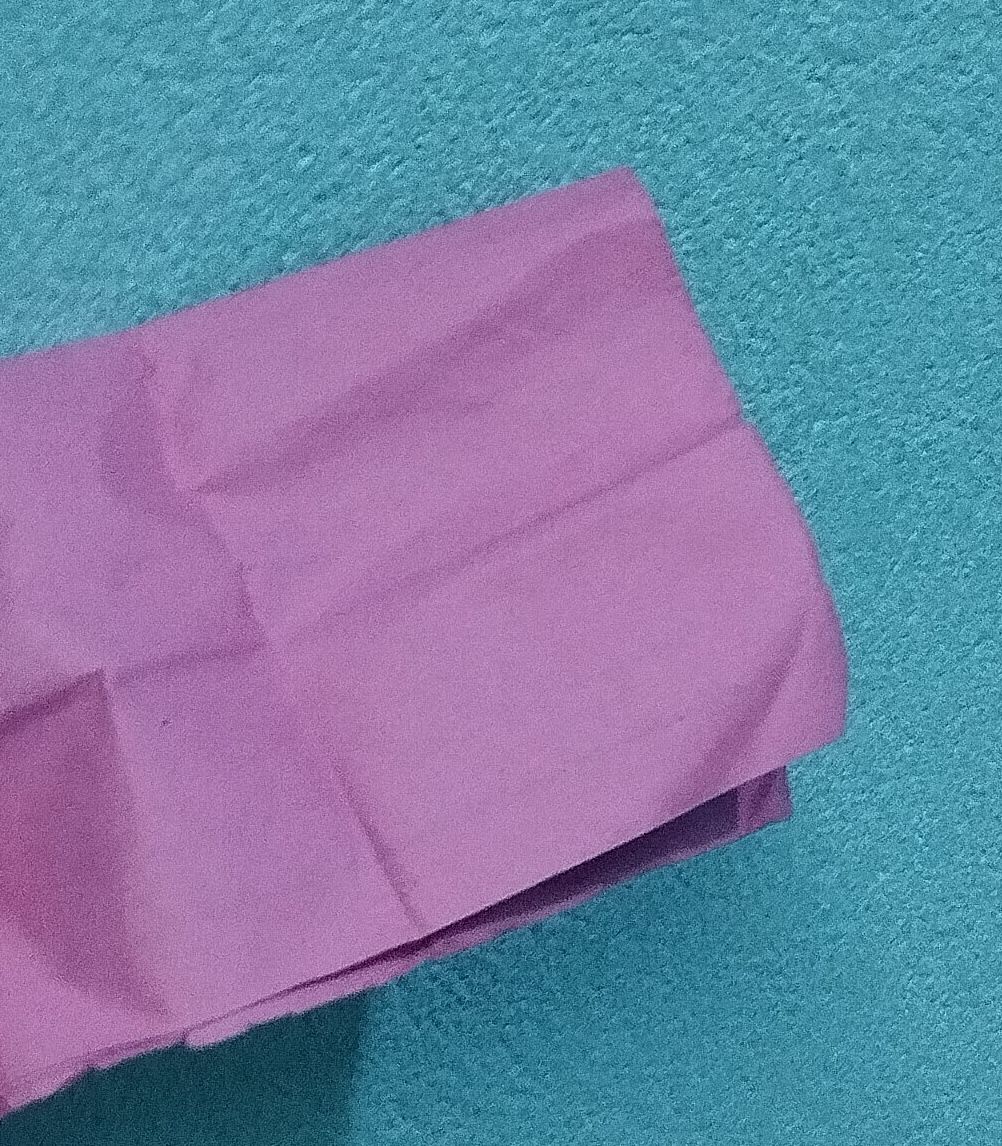
Label: paper